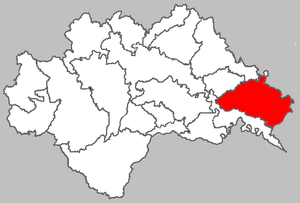
Novska
Novskas placering i provinsen Sisak-Moslavina.
Novska er en by i Kroatien med ca. 17.231 indbyggere og ligger 97 km fra hovedstaden Zagreb, på en højde af 125 m over havet, tæt ved motorvej E 70, som forbinder Zagreb med Beograd. Byen er også et meget vigtigt jernbaneknudepunkt, som forbinder det indre af landet med Adriaterhavet.